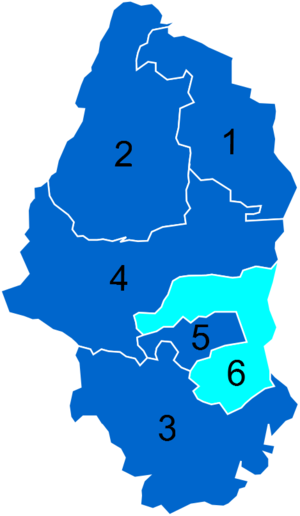
Résultats des élections législatives du Haut-Rhin en 2012
Les élections législatives françaises de 2012 se déroulent les 10 et 17 juin 2012. Dans le département du Haut-Rhin, six députés sont à élire dans le cadre de six circonscriptions, soit une de moins que lors des législatures précédentes, en raison du redécoupage électoral.
Le département du Haut-Rhin a été créé en 1790, à la Révolution française. Son territoire, entre 1870 et 1945, a cependant appartenu à la France ou à l'Allemagne.